Golud yr Oes

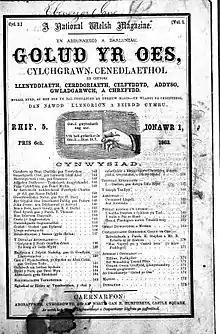
Golud yr oes (Welsh Journal)

Golud yr Oes was a 19th-century Welsh language periodical, first published by printer and publisher Hugh Humphreys (1817-1896) in Caernarfon in 1862. It contained a wide range of articles on subjects such as literature, music, history, religion, science, and nature.